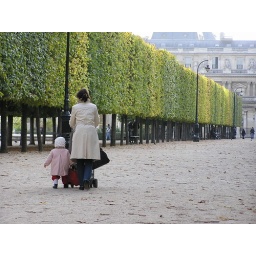
Could not get enough of this little girl in the pink coat--so cute!